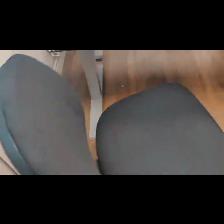
Label: NonHuman